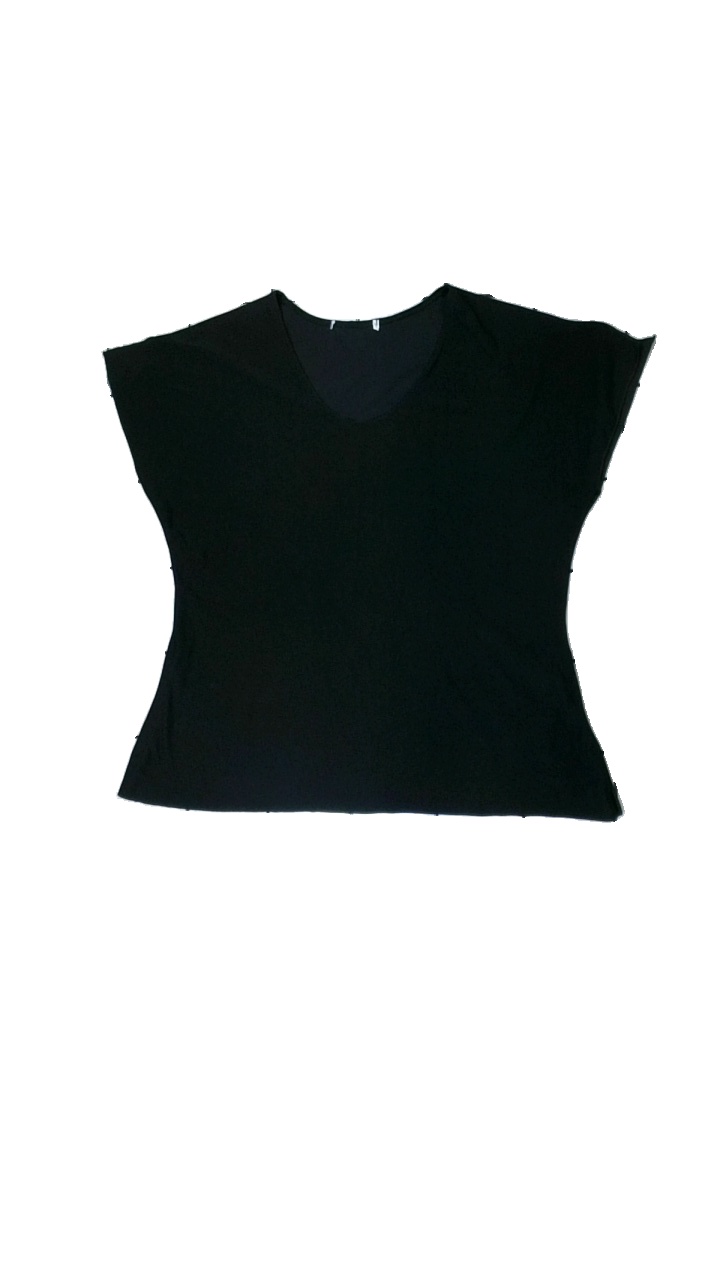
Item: T-shirt (Ladies)
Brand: Missing
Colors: Black
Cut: Regular
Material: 100% polyester
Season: All
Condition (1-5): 5
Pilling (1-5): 5
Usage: Reuse
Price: <50